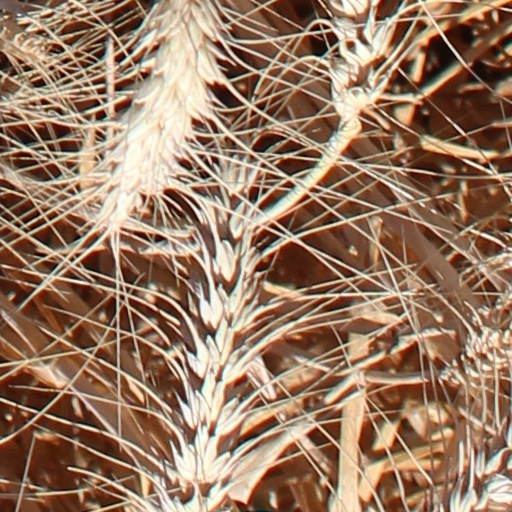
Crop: wheat